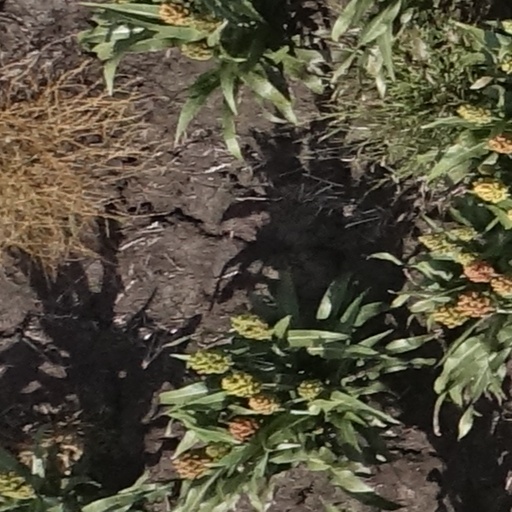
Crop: sorghum